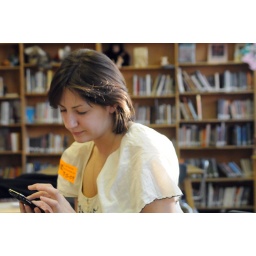
Elizabeth's phone likes soft end of day light from the window in the library.